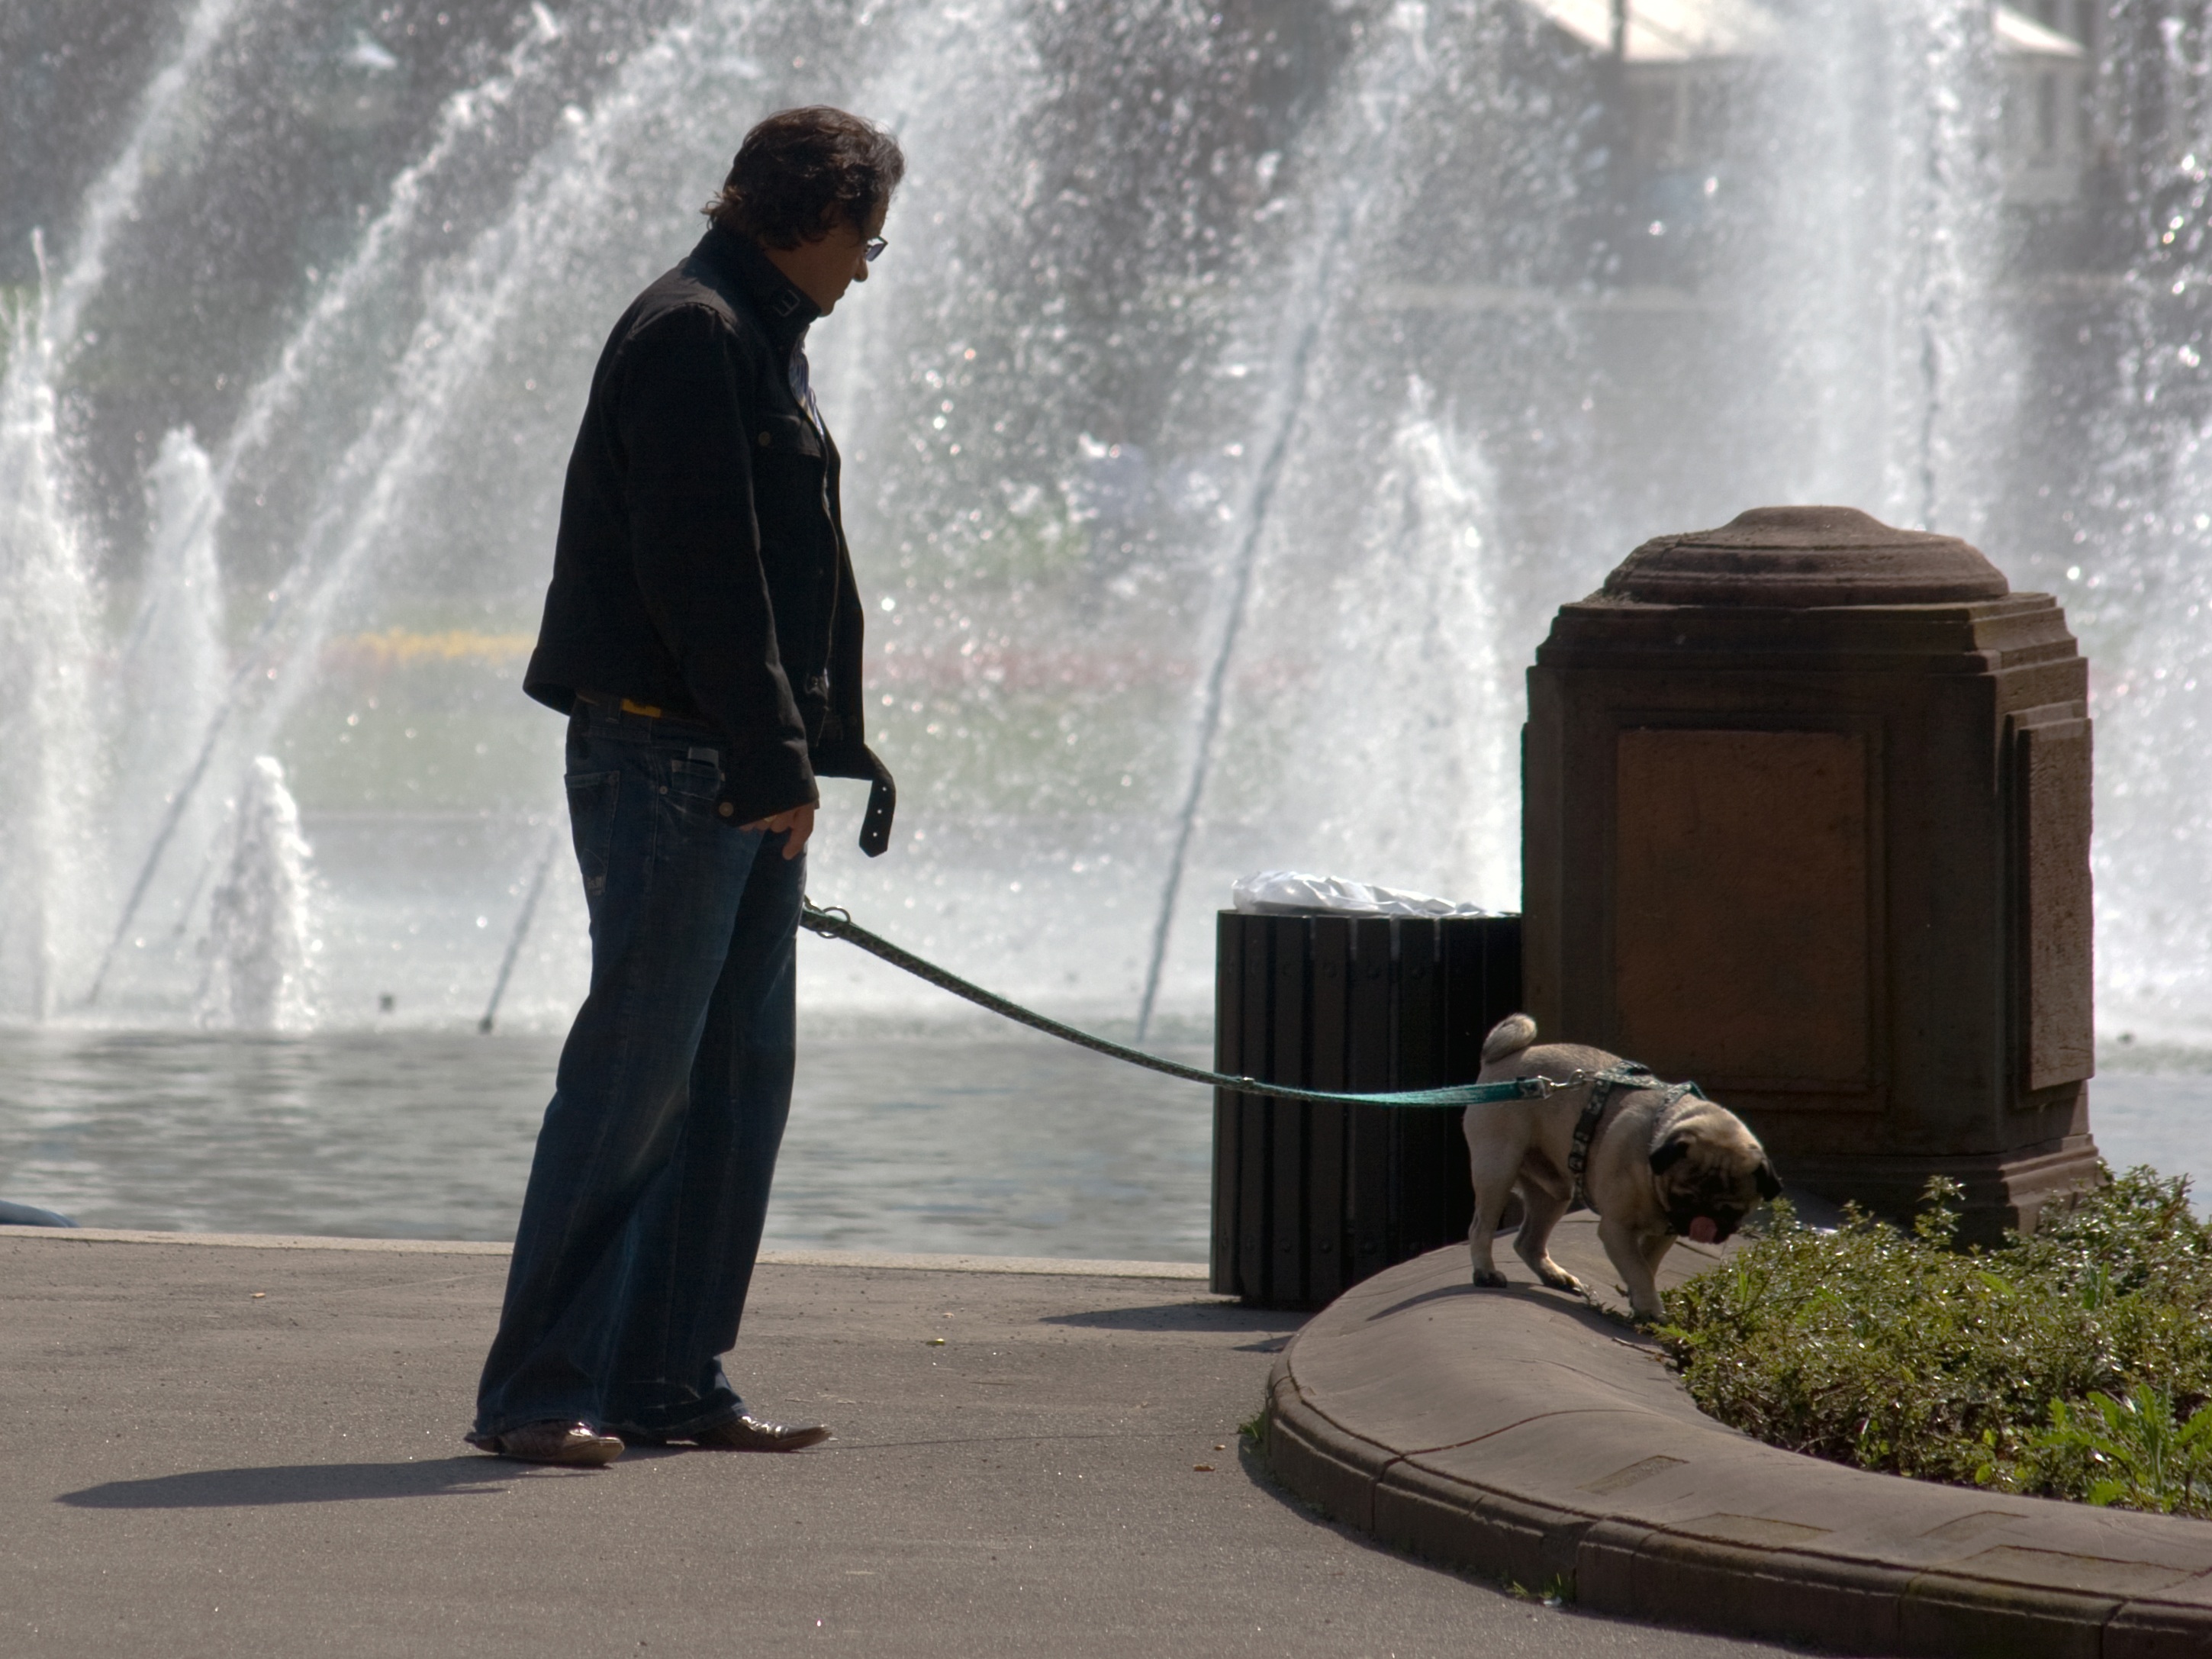
dog, weather, human, fountain, image, water games